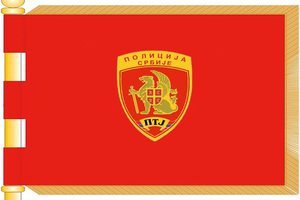
Le Protiv Teroristička Jedinica est une unité spéciale antiterroriste de la police serbe.